Roman Malinowski

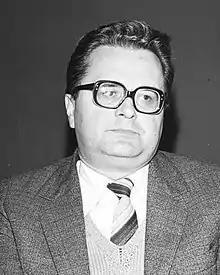
Malinowski in 1985

Roman Malinowski (26 February 1935 – 31 August 2021) was a Polish politician and economist. He served as Deputy Prime Minister from 1980 to 1985, Chairman of United People's Party from 1981 to 1989, and Marshal of the Sejm from 1985 to 1989.